Uzunköprü Bridge

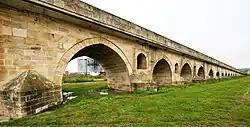
Uzunköprü in 2008

Uzunköprü ( "Long Bridge"), formerly , is a 15th-century Ottoman stone bridge over the River Ergene in Edirne Province, northwestern Turkey. The bridge gave its name to the nearby town of Uzunköprü. It is claimed to be the world's longest stone bridge. It was built to facilitate crossing the Ergene for troops during river floods, and to replace a wooden bridge; previous structures had rapidly deteriorated or had been destroyed.